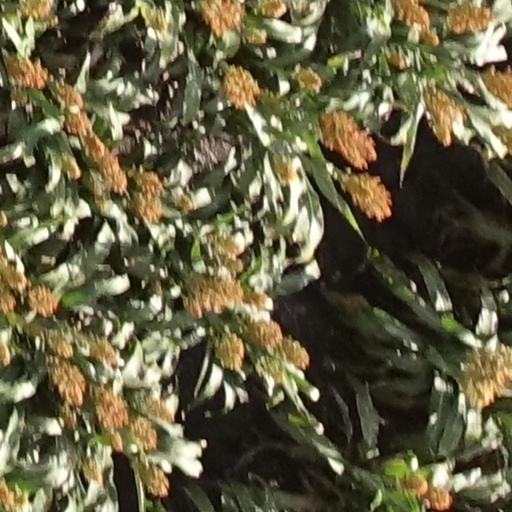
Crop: sorghum